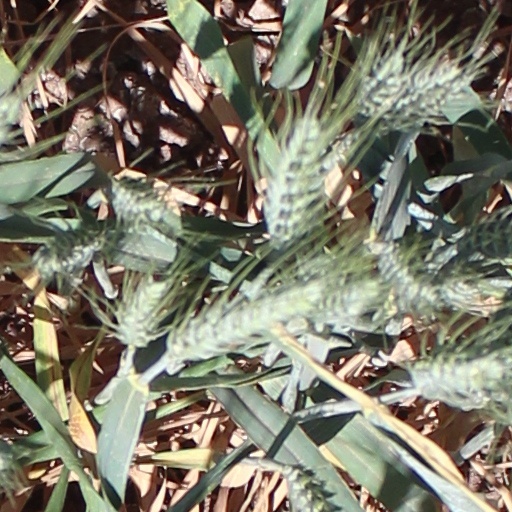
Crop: wheat